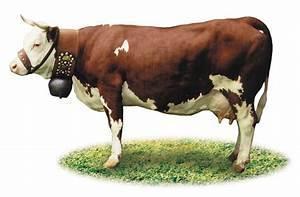
cow